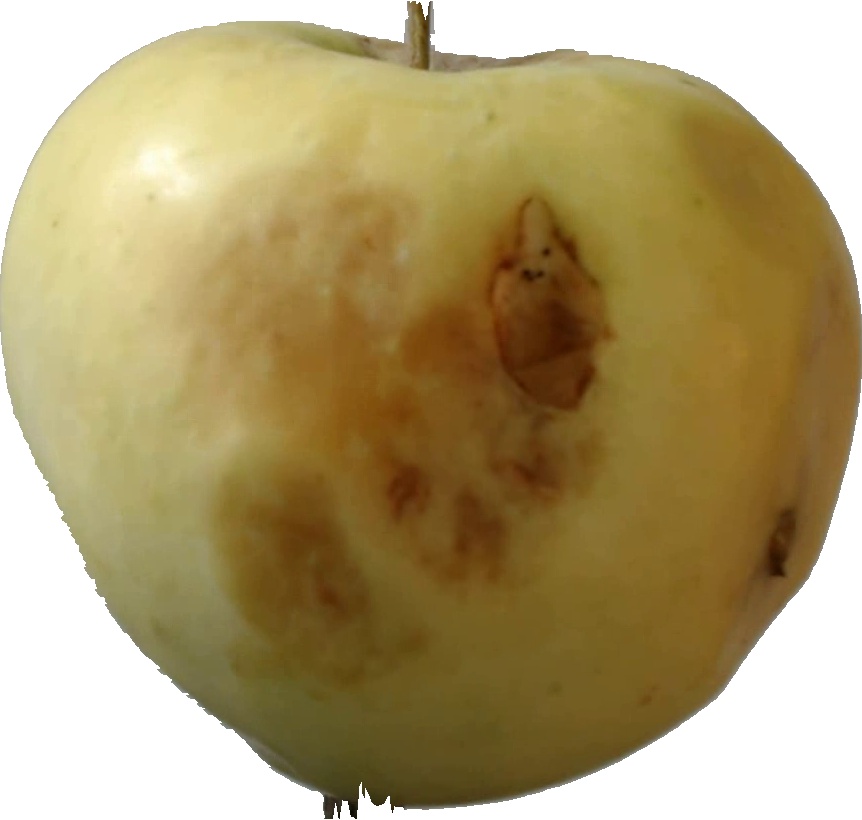
Label: apple_hit_1